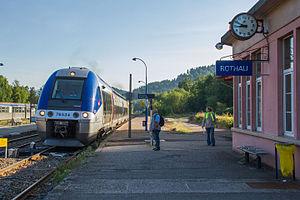
Gare SNCF de Rothau, 15 août 2013
La gare de Rothau est une gare ferroviaire française de la ligne de Strasbourg-Ville à Saint-Dié, située sur le territoire de la commune de Rothau, dans le département du Bas-Rhin, en région Grand Est.